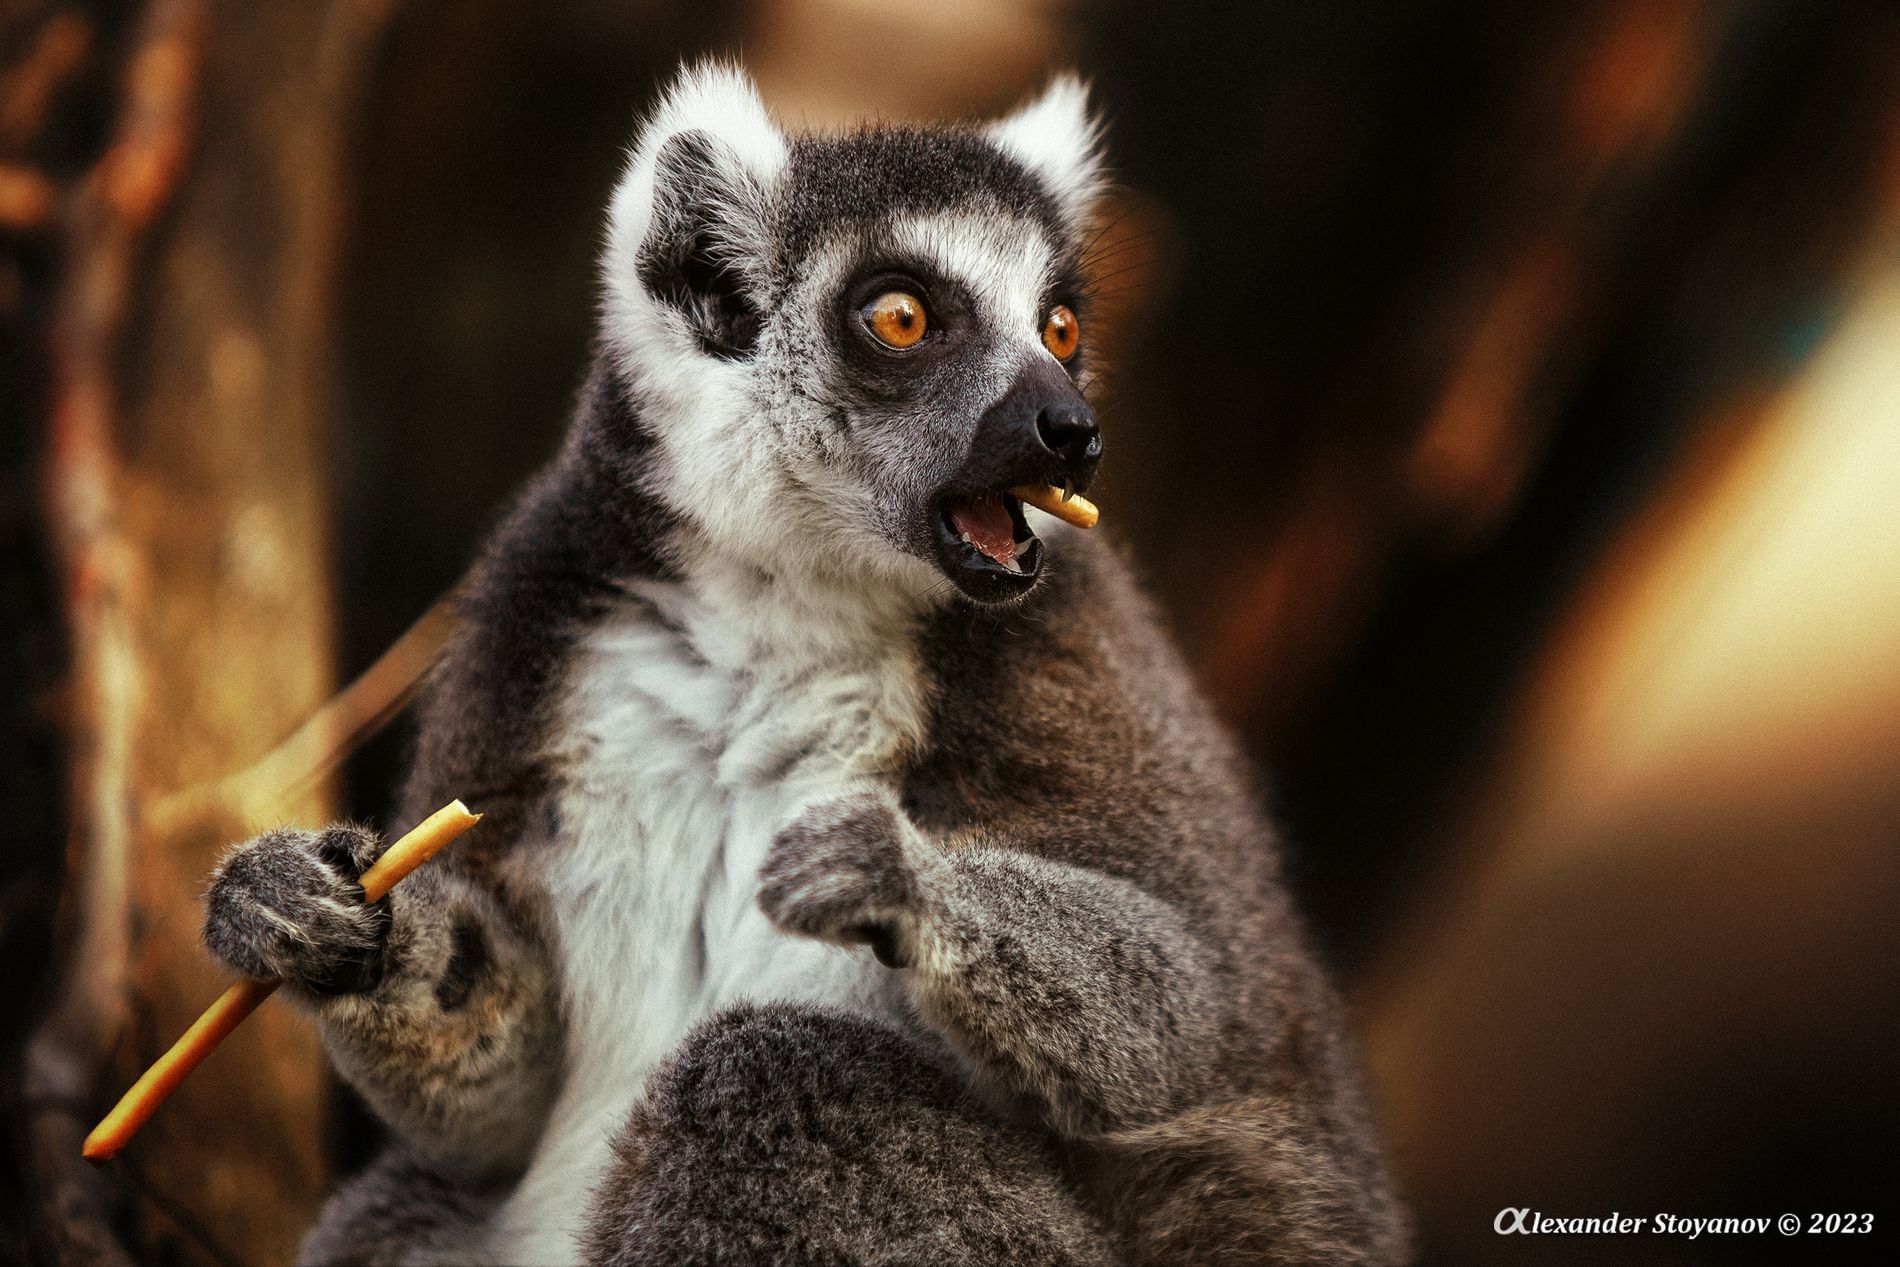
A Wildlife Capture
The picture focuses on a main animal while eating and holding an orange stick in his hand. The blurry background enhances the quality of isolation and gives the full moment to the animal that has a very curious look. There is a watermark to keep the copyrights and document it.
A close-up shot of an animal with a curious look, chewing on a stick while holding it in its hand. Its grey and white fur contrasts with its bright orange eyes, giving a sense of alertness. The blurred brownish-gold background highlights the subject and adds warmth to the wildlife atmosphere. The watermark protects the photographer’s rights.
Labels: Animal, Wildlife, Mammal, Lemur, Monkey, Brush, Device, Tool, Background, watermark, Watermark, stick